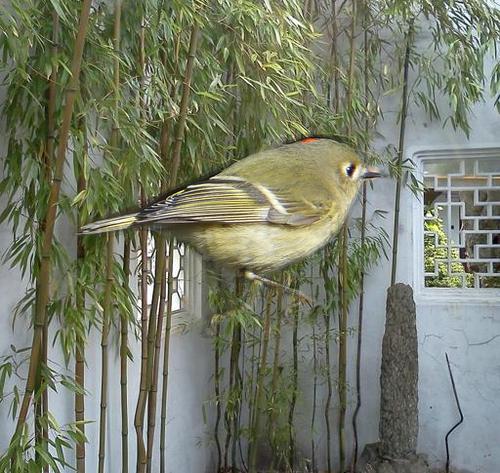
Bird species: Chestnut_sided_Warbler
Bird type: landbird
Background: land